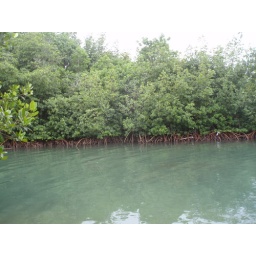
there was a big school of little silver fish in the water here.